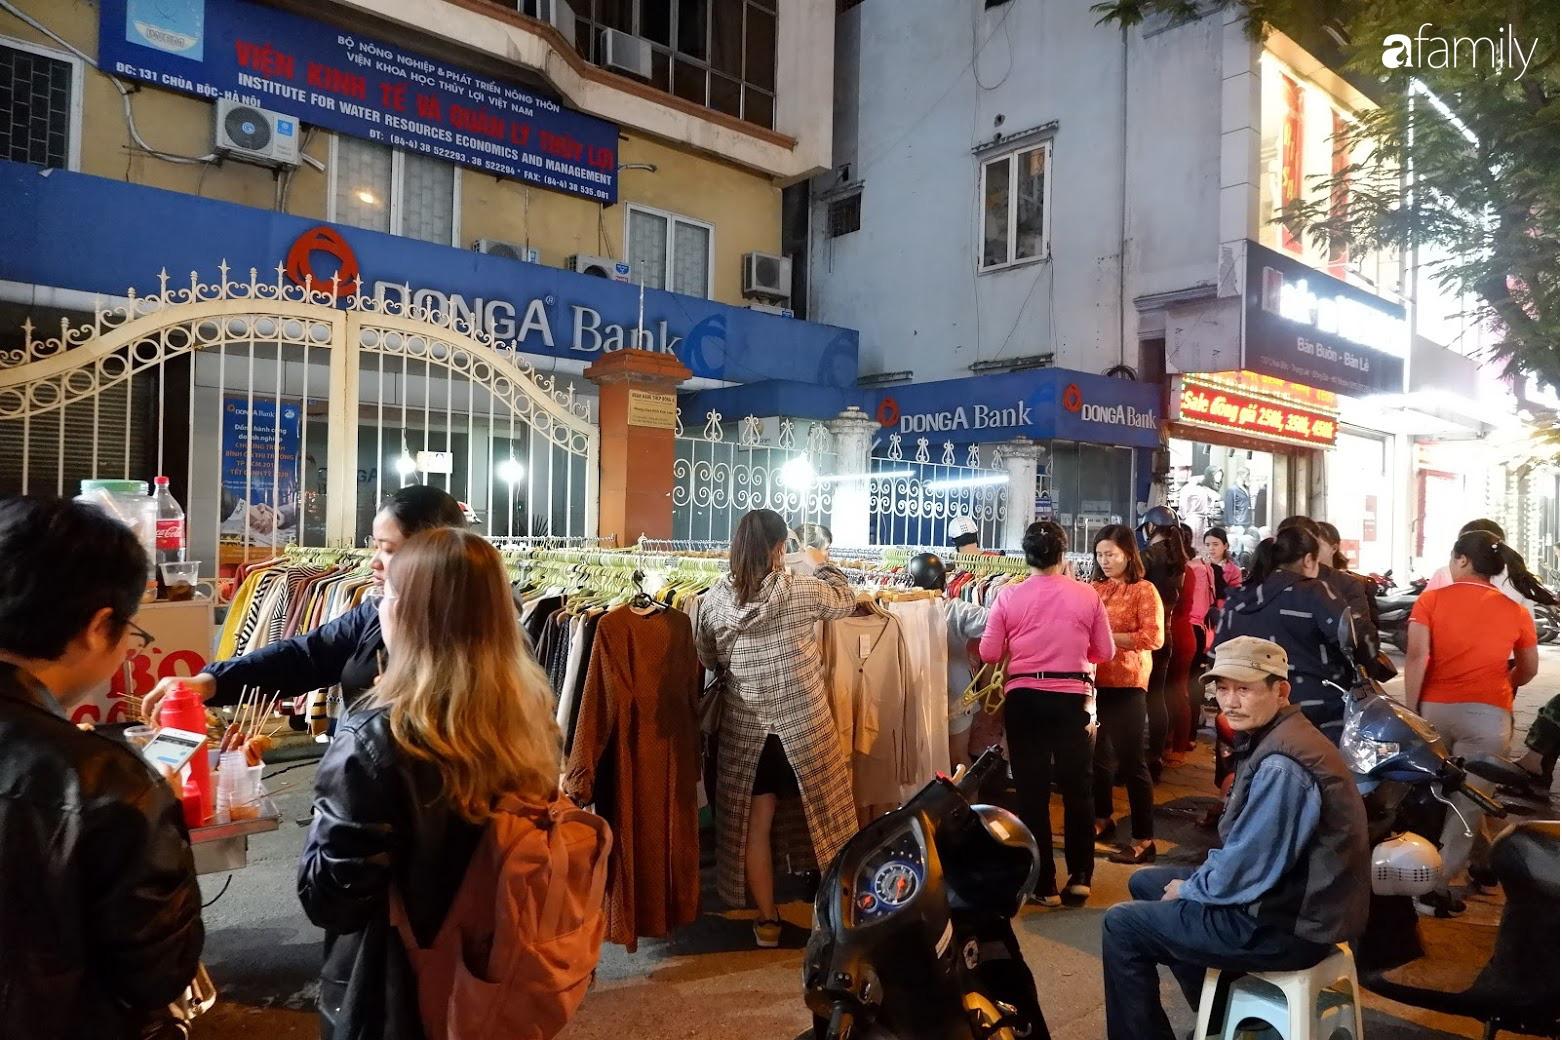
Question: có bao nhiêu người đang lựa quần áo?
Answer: năm người